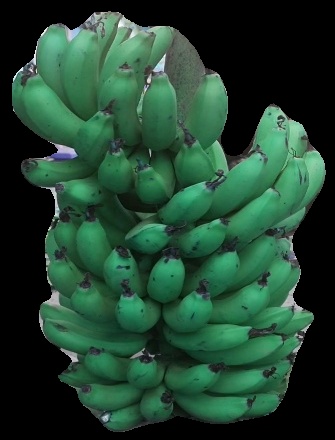
Variety: pachbale
Grade: grade2